Altai-Sayan region

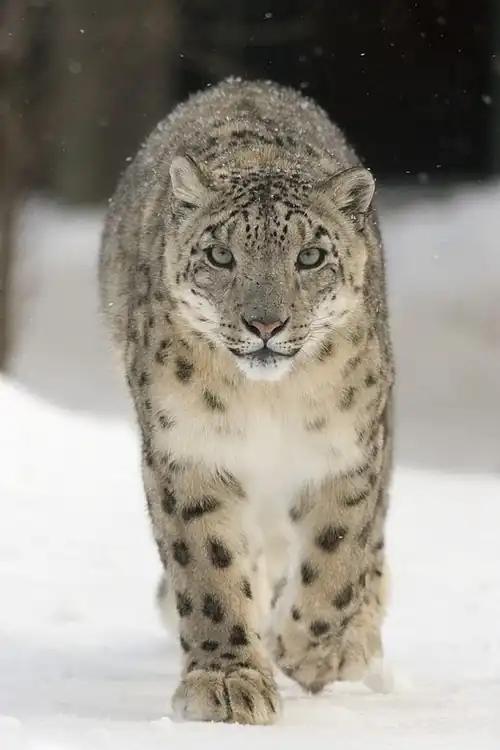
Snow leopard, a globally endangered species whose northernmost habitat is in the Altai-Sayan region.

According to the "New Scientist", the mix of mammals in the Altai-Sayan region has been among the least changed since the last ice age, in comparison to the mammalian population of any other region on earth. Its stability over time suggests that it may have acted as a refugium for mammoth steppe fauna both during and between ice ages.